George Wald

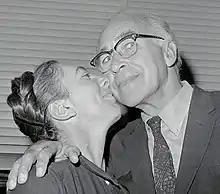
George Wald with wife Ruth Hubbard in 1967

George Wald was born in New York City, the son of Ernestine (Rosenmann) and Isaac Wald, Jewish immigrant parents. He was a member of the first graduating class of the Brooklyn Technical High School in New York in 1923. He received his Bachelor of Science degree from New York University in 1927 and his PhD in zoology from Columbia University in 1932. After graduating, he received a travel grant from the US National Research Council. Wald used this grant to work in Germany with Otto Heinrich Warburg where he identified vitamin A in the retina. Wald then went on to work in Zürich, Switzerland, with the discoverer of vitamin A, Paul Karrer. Wald then worked briefly with Otto Fritz Meyerhof in Heidelberg, Germany, but left Europe for the University of Chicago in 1933 when Adolf Hitler came to power and life in Europe became more dangerous for Jews. In 1934, Wald went to Harvard University where he became an instructor, then a professor.